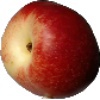
Label: nectarine